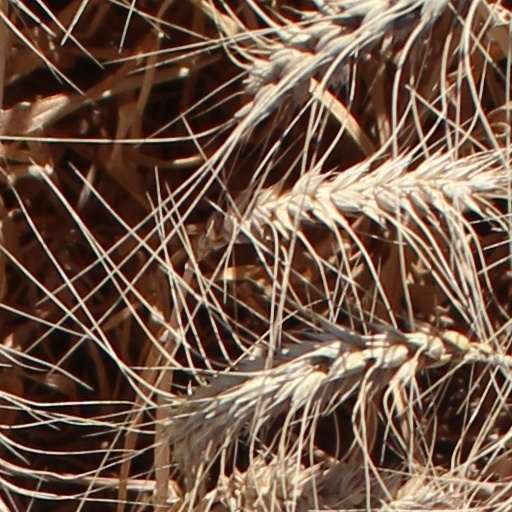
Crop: wheat